Flagstaff Hill Maritime Village

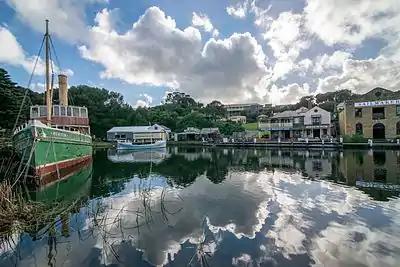

Flagstaff Hill Maritime Village is located in Warrnambool, a regional city on the south-western coast of Victoria, Australia. The museum is built on Flagstaff Hill that also holds the original lighthouses and Warrnambool Garrison.